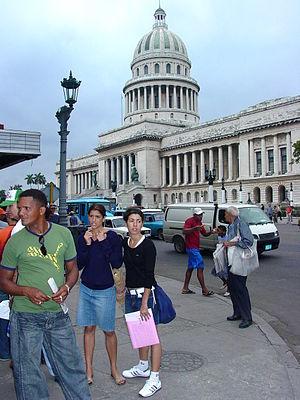
Cuba, en forme longue la république de Cuba, est un État insulaire des Caraïbes formé de l'île de Cuba, de l'île de la Jeunesse et de 4 095 cayes et Îlots. Il est situé à l'ouest des grandes Antilles, à la confluence de la mer des Caraïbes, du golfe du Mexique et de l'océan Atlantique ; au nord-est des Îles Caïmans ; au nord-nord-ouest de la Jamaïque ; à l'est du Mexique ; au sud-sud-est de la péninsule de Floride ; au sud-ouest des Bahamas ; à l'ouest d'Haïti et des îles Turques-et-Caïques.